Dexys Midnight Runners

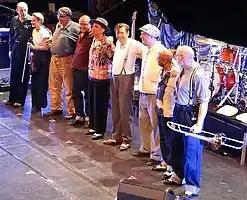
Dexys at Cambridge Corn Exchange in 2012

Dexys (known as Dexys Midnight Runners from 1978 to 2011) are an English pop rock band from Birmingham, with soul influences, who achieved major commercial success in the early to mid- 1980s. They are best known in the UK for their songs "Geno" and "Come On Eileen", both of which reached No. 1 on the UK Singles Chart, and achieved six other top-20 singles. "Come On Eileen" also topped the US "Billboard" Hot 100, and, with extensive airplay on MTV, they are associated with the Second British Invasion.